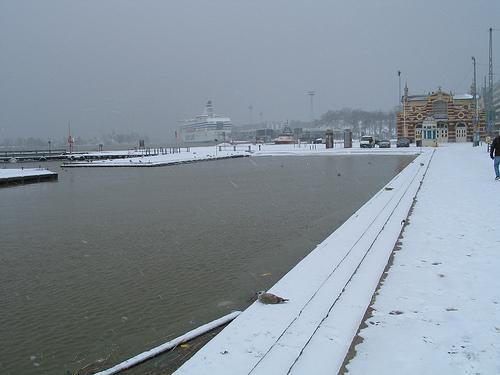
Weather: snow or frosty